Snake

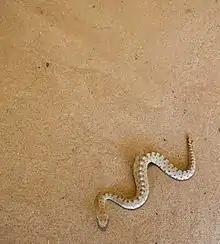
A neonate sidewinder rattlesnake ("Crotalus cerastes") sidewinding

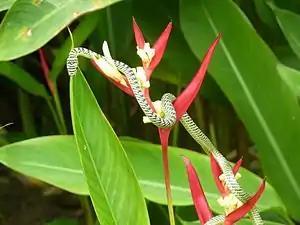
Golden tree snake climbing a flower

In regions where winters are too cold for snakes to tolerate while remaining active, local species will enter a period of brumation. Unlike hibernation, in which the dormant mammals are actually asleep, brumating reptiles are awake but inactive. Individual snakes may brumate in burrows, under rock piles, or inside fallen trees, or large numbers of snakes may clump together in hibernacula.